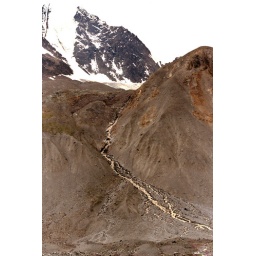
The orange color of the water is from iron deposits in the soil.